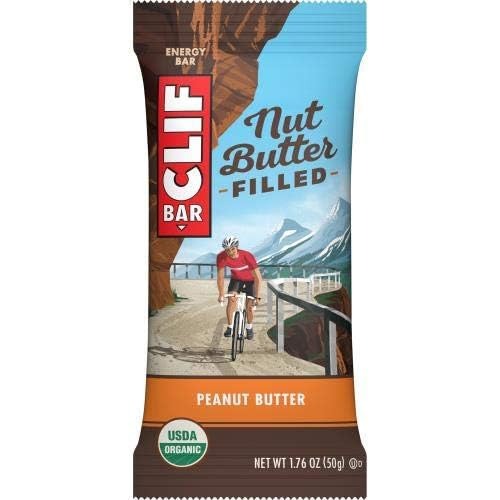
Item Name: Clif Bar Organic Nut Butter Filled Energy Bar - Peanut Butter - Case of 12 - 1.76 oz.
Bullet Point 1: Organic Peanut Butter: Contains organic peanut butter for a delicious nutty flavor.
Bullet Point 2: Filled Energy Bars: Provide sustained energy with a nutritious blend of organic ingredients.
Bullet Point 3: Gluten Free: Suitable for gluten free and wheat free diets.
Bullet Point 4: Digestive Support: Contains fiber and protein to promote digestive health.
Bullet Point 5: Convenient Packaging: Comes in a resealable pouch for on-the-go snacking.
Value: 12.0
Unit: Count

Price: 36.385